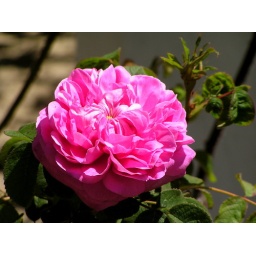
beautiful pink rose in the gardens at getty villa malibu